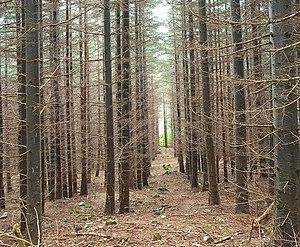
Une sapinière est un peuplement forestier dominé par le sapin.